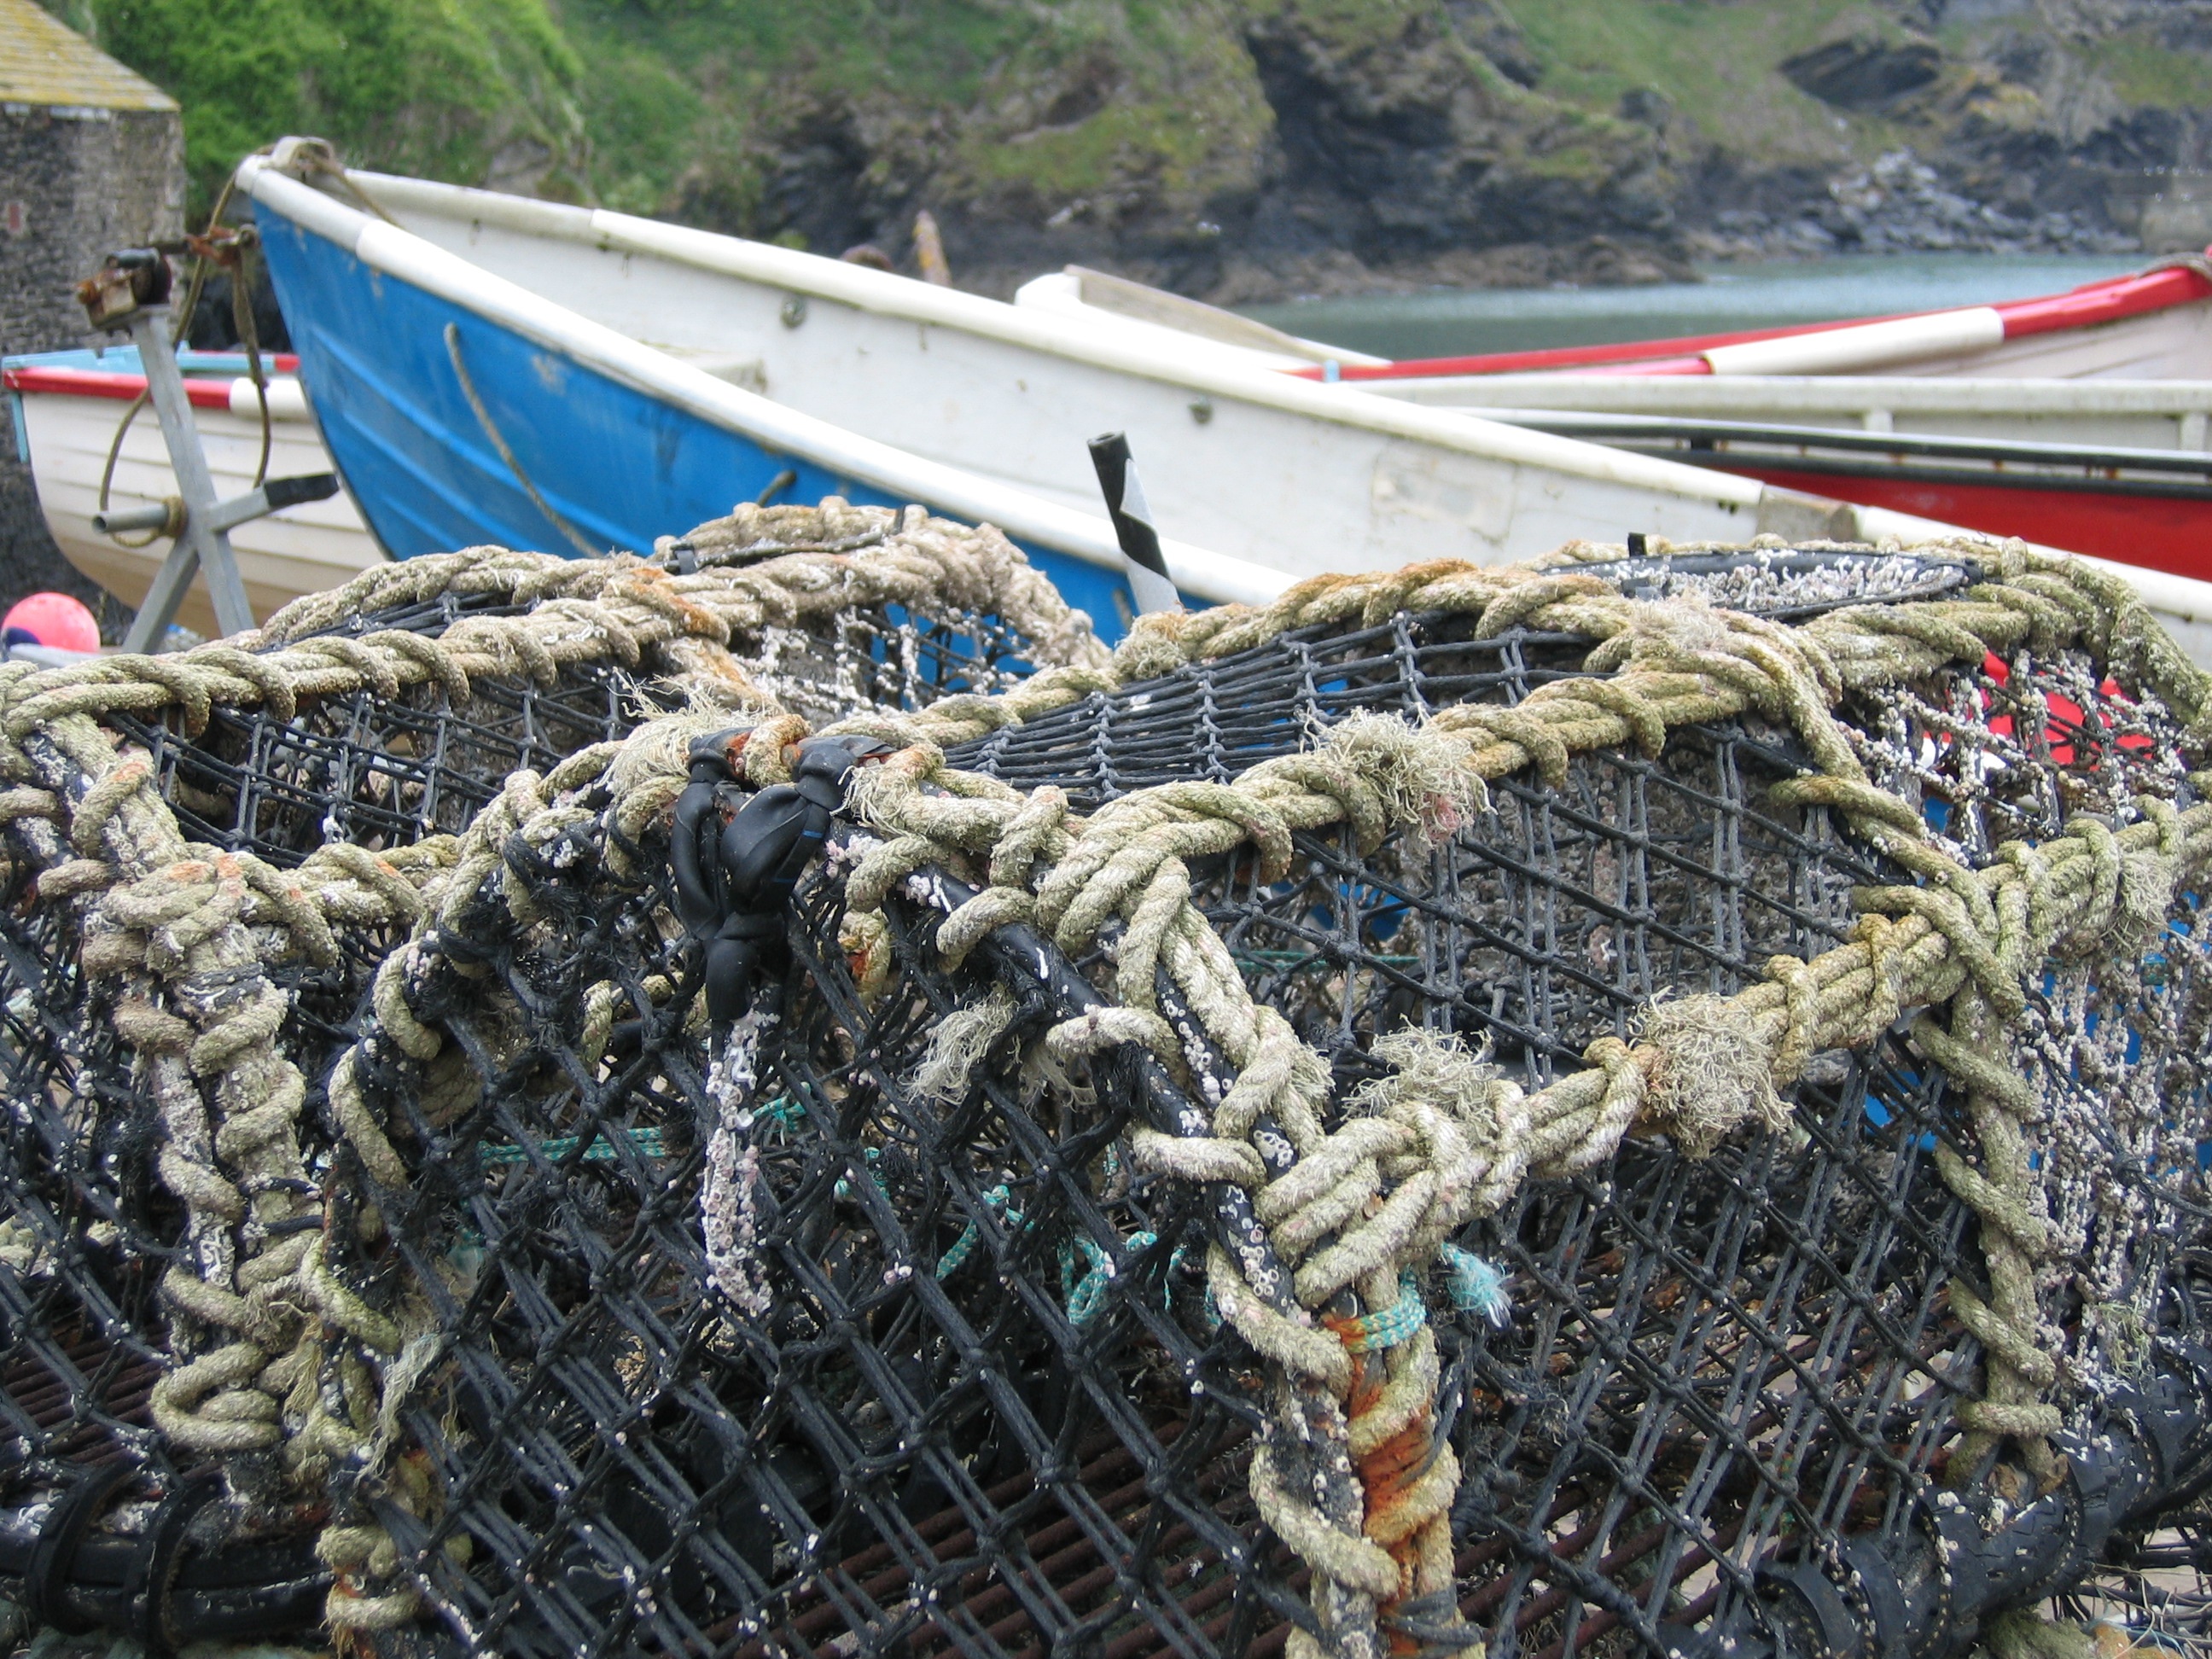
sea, dock, boat, vehicle, equipment, fishing, fisherman, harbour, industry, port, lobster, marine, commercial, nets, scrap